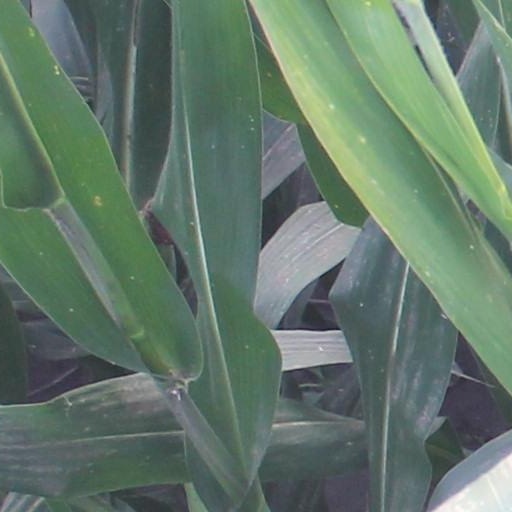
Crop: maize; corn